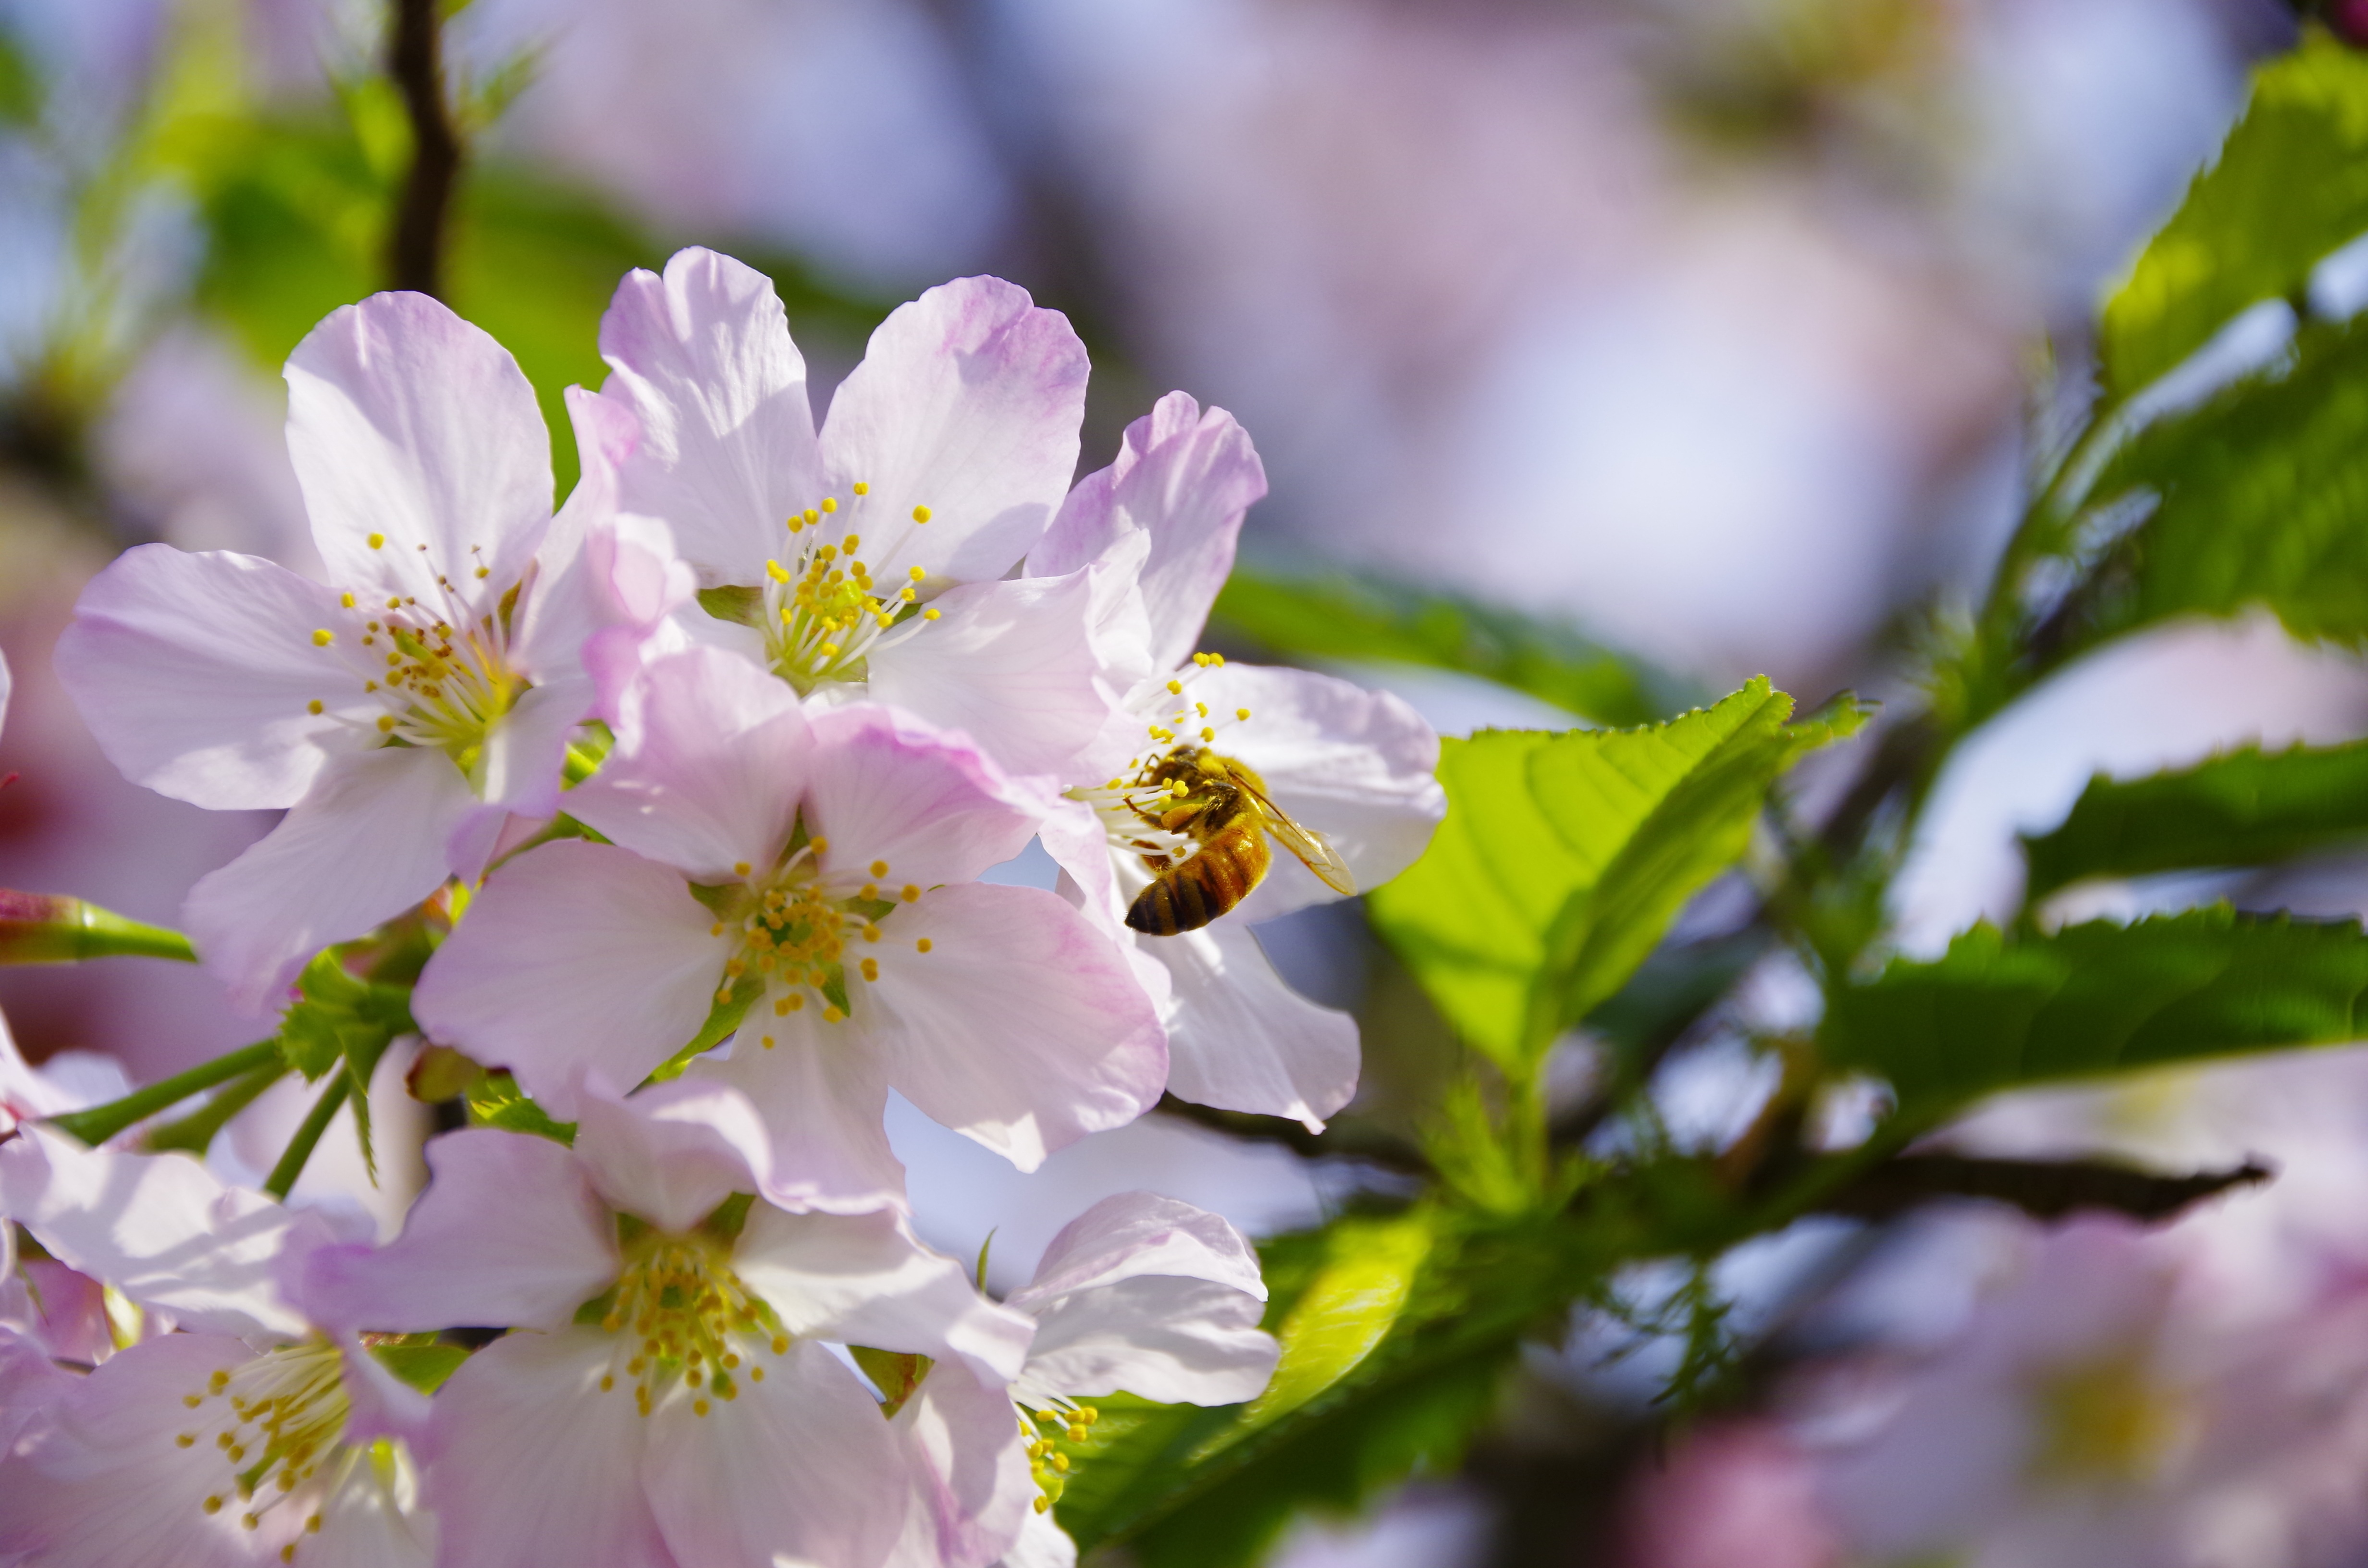
nature, branch, blossom, plant, flower, petal, spring, produce, botany, pink, flora, cherry blossom, wildflower, close up, bee, macro photography, flowering plant, rose family, cherry blossoms, flowers and plants, land plant